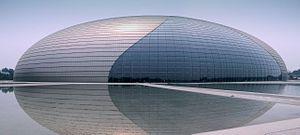
L'architecture et l'urbanisme contemporains en Chine sont issus de la mutation rapide, après 1976-78, de l'économie de la république populaire de Chine avec le passage d'une économie planifiée à une économie socialiste de marché. Mais la Chine n'a, pour autant, jamais tourné le dos à son identité communiste.
Paul Andreu, né le 10 juillet 1938 à Caudéran en Gironde et mort le 11 octobre 2018 à Paris, est un architecte français spécialiste des constructions aéroportuaires. Il est l’architecte de 20 aéroports dans le monde, dont notamment celui de Roissy-Charles-de-Gaulle qu'il conçut à l'âge de 29 ans et est à l'origine de sa renommée. Il se diversifie ensuite vers des réalisations autres que des terminaux d'aéroports. Il est aussi peintre et écrivain.
Le Centre national des arts du spectacle, précédemment appelé le Grand Théâtre national, est un bâtiment de Pékin comprenant dans 150 000 m² une salle d’opéra de 2 416 places, une salle de concert de 2 017 places, et un théâtre de 1 040 places. Il est couramment appelé de manière un peu abusive l’opéra de Pékin, ou localement l’Œuf.